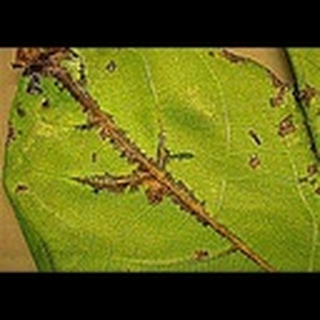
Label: cotton_bacterial_blight